Postage stamps and postal history of the Faroe Islands

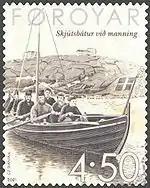
Conscripted post boat (skjútsbátur)

Skjúts relied on a "Skjútsskaffari" (i.e., agent) being appointed in every village with the duty of organising a crew to transport people, letters or parcels from one village to another.